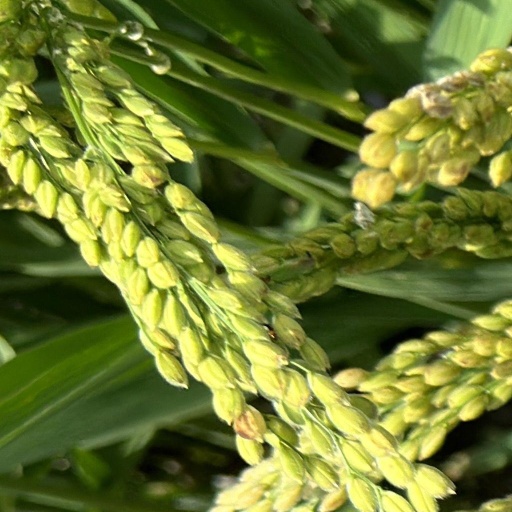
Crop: rice